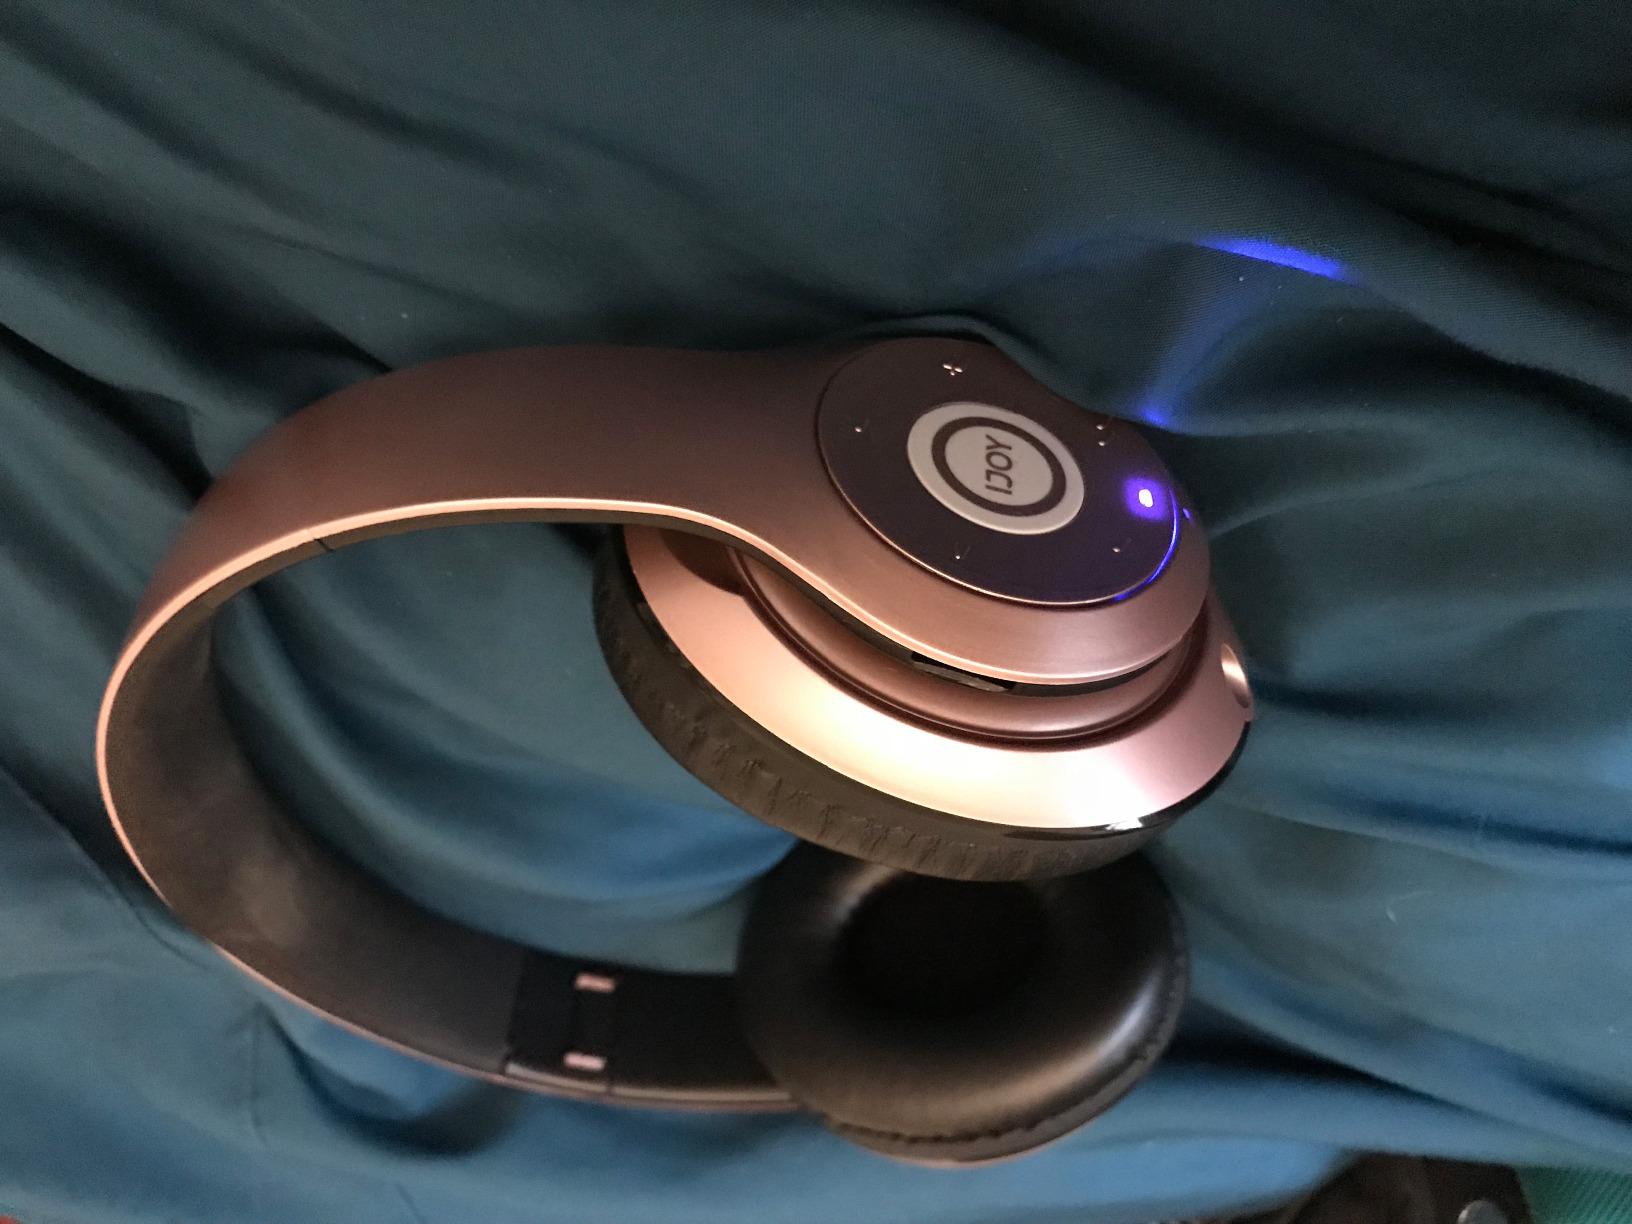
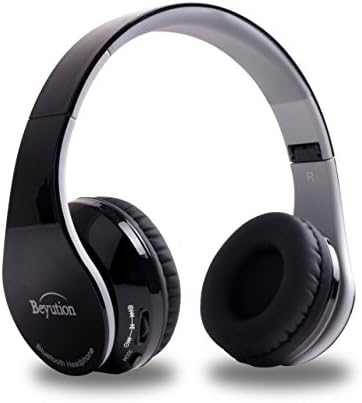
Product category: headphones
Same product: no